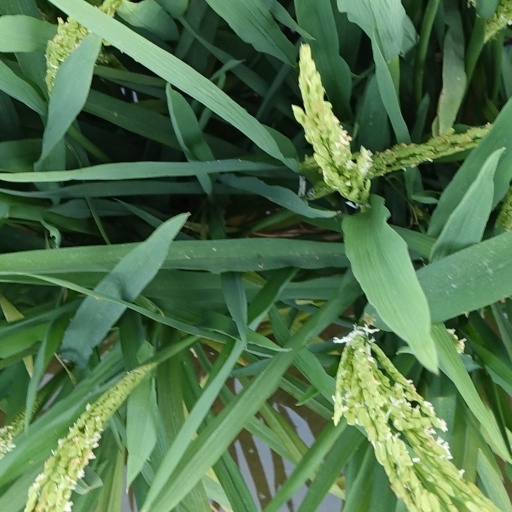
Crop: rice